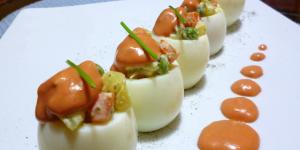
huevos a la rusa